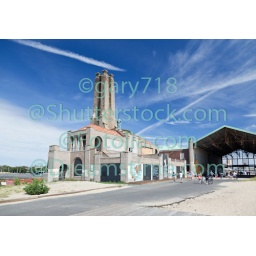
The old casino at beach in Asbury Park NJ